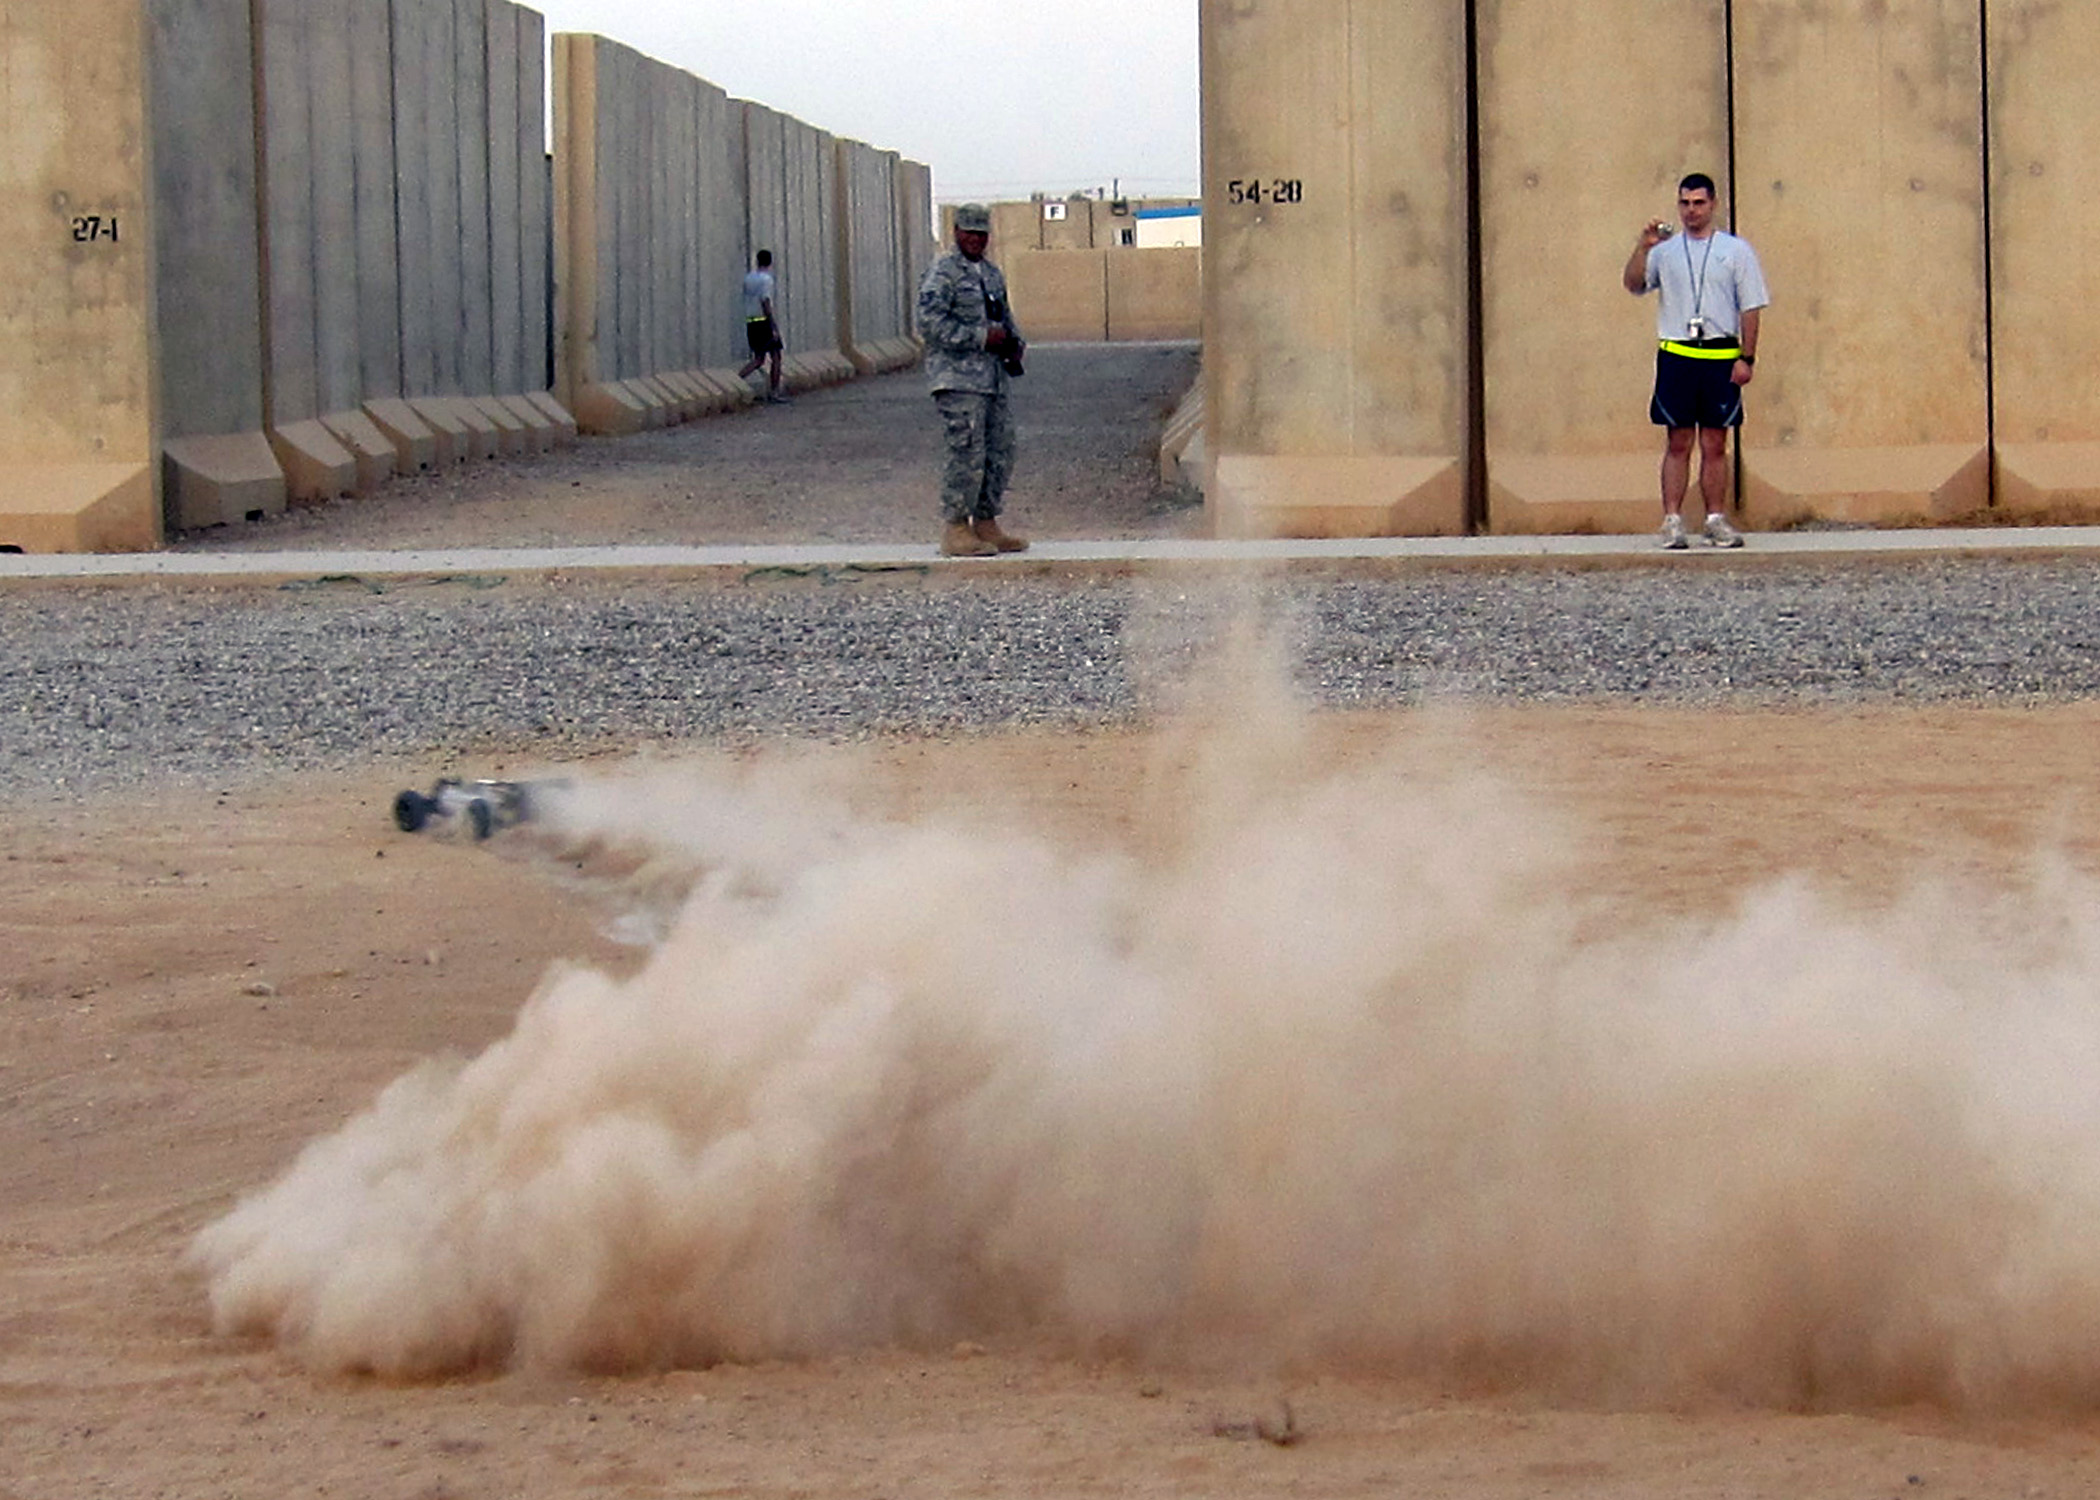
landscape, sand, vehicle, dust, rc, iraq, twalls, balad, radiocontrolledcar, grass family, ecoregion